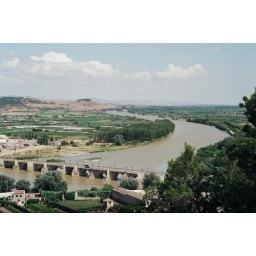
Roman trading ships used to sail up the Ebro to obtain wine in Spain.